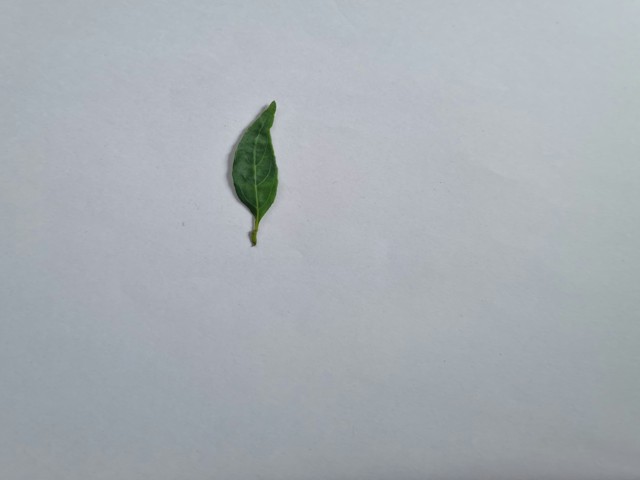
Plant: kalomegh